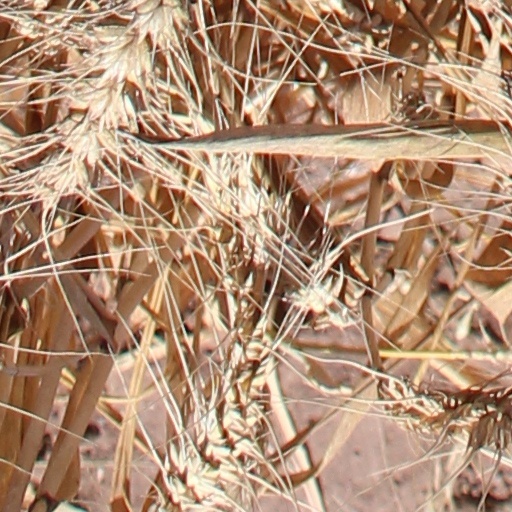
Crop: wheat